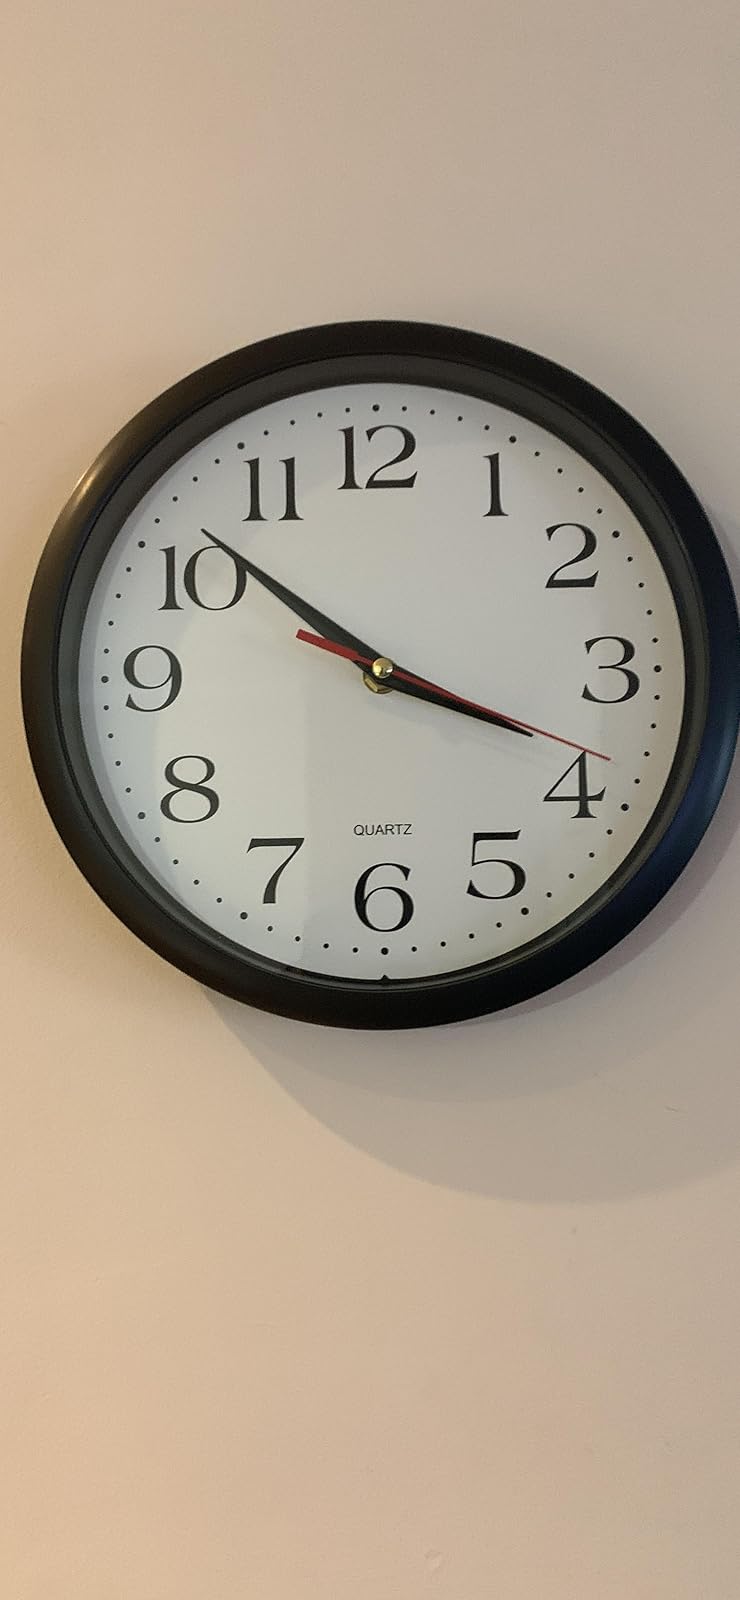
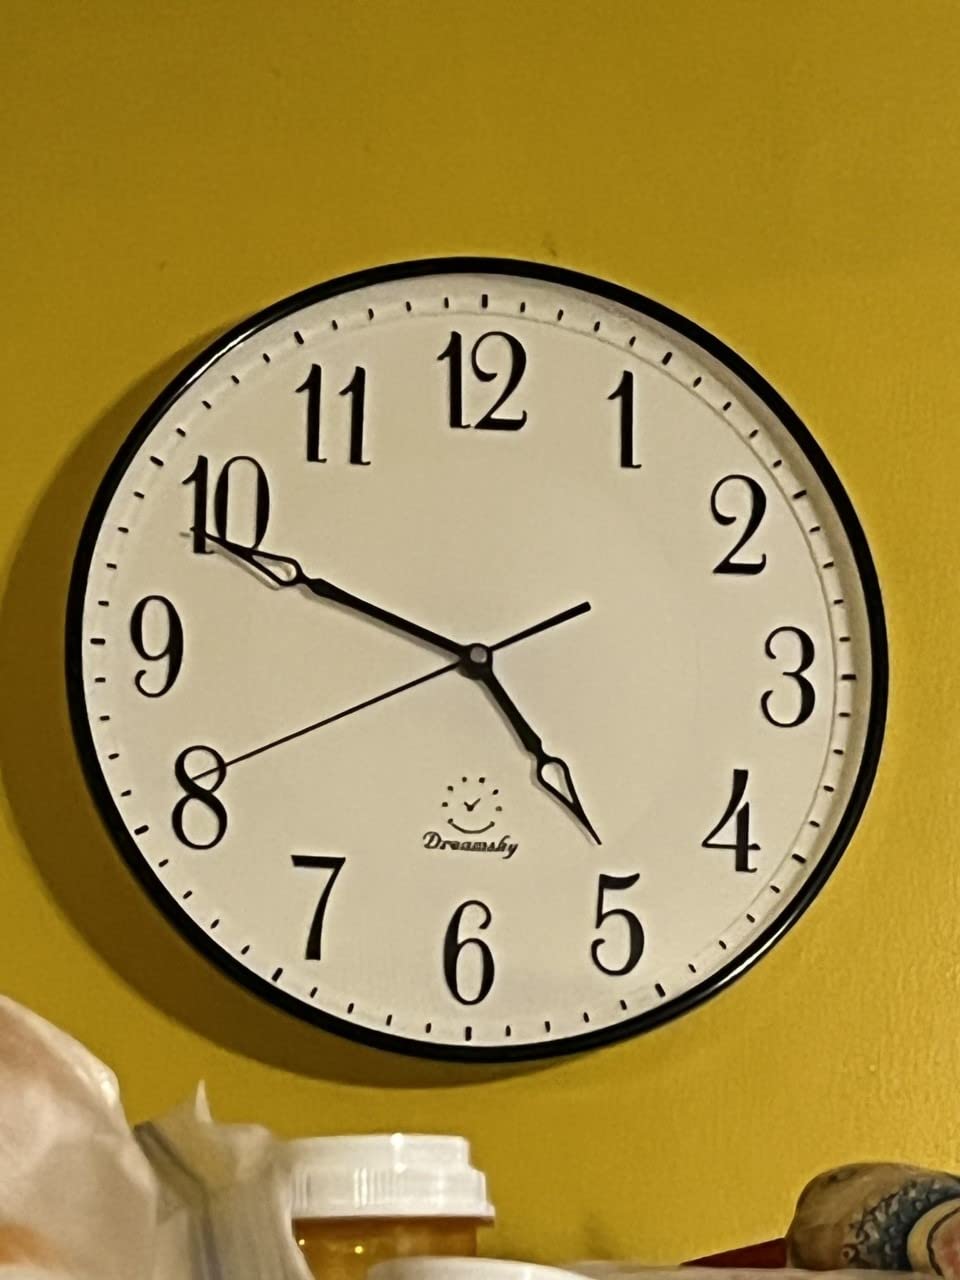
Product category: clock
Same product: no